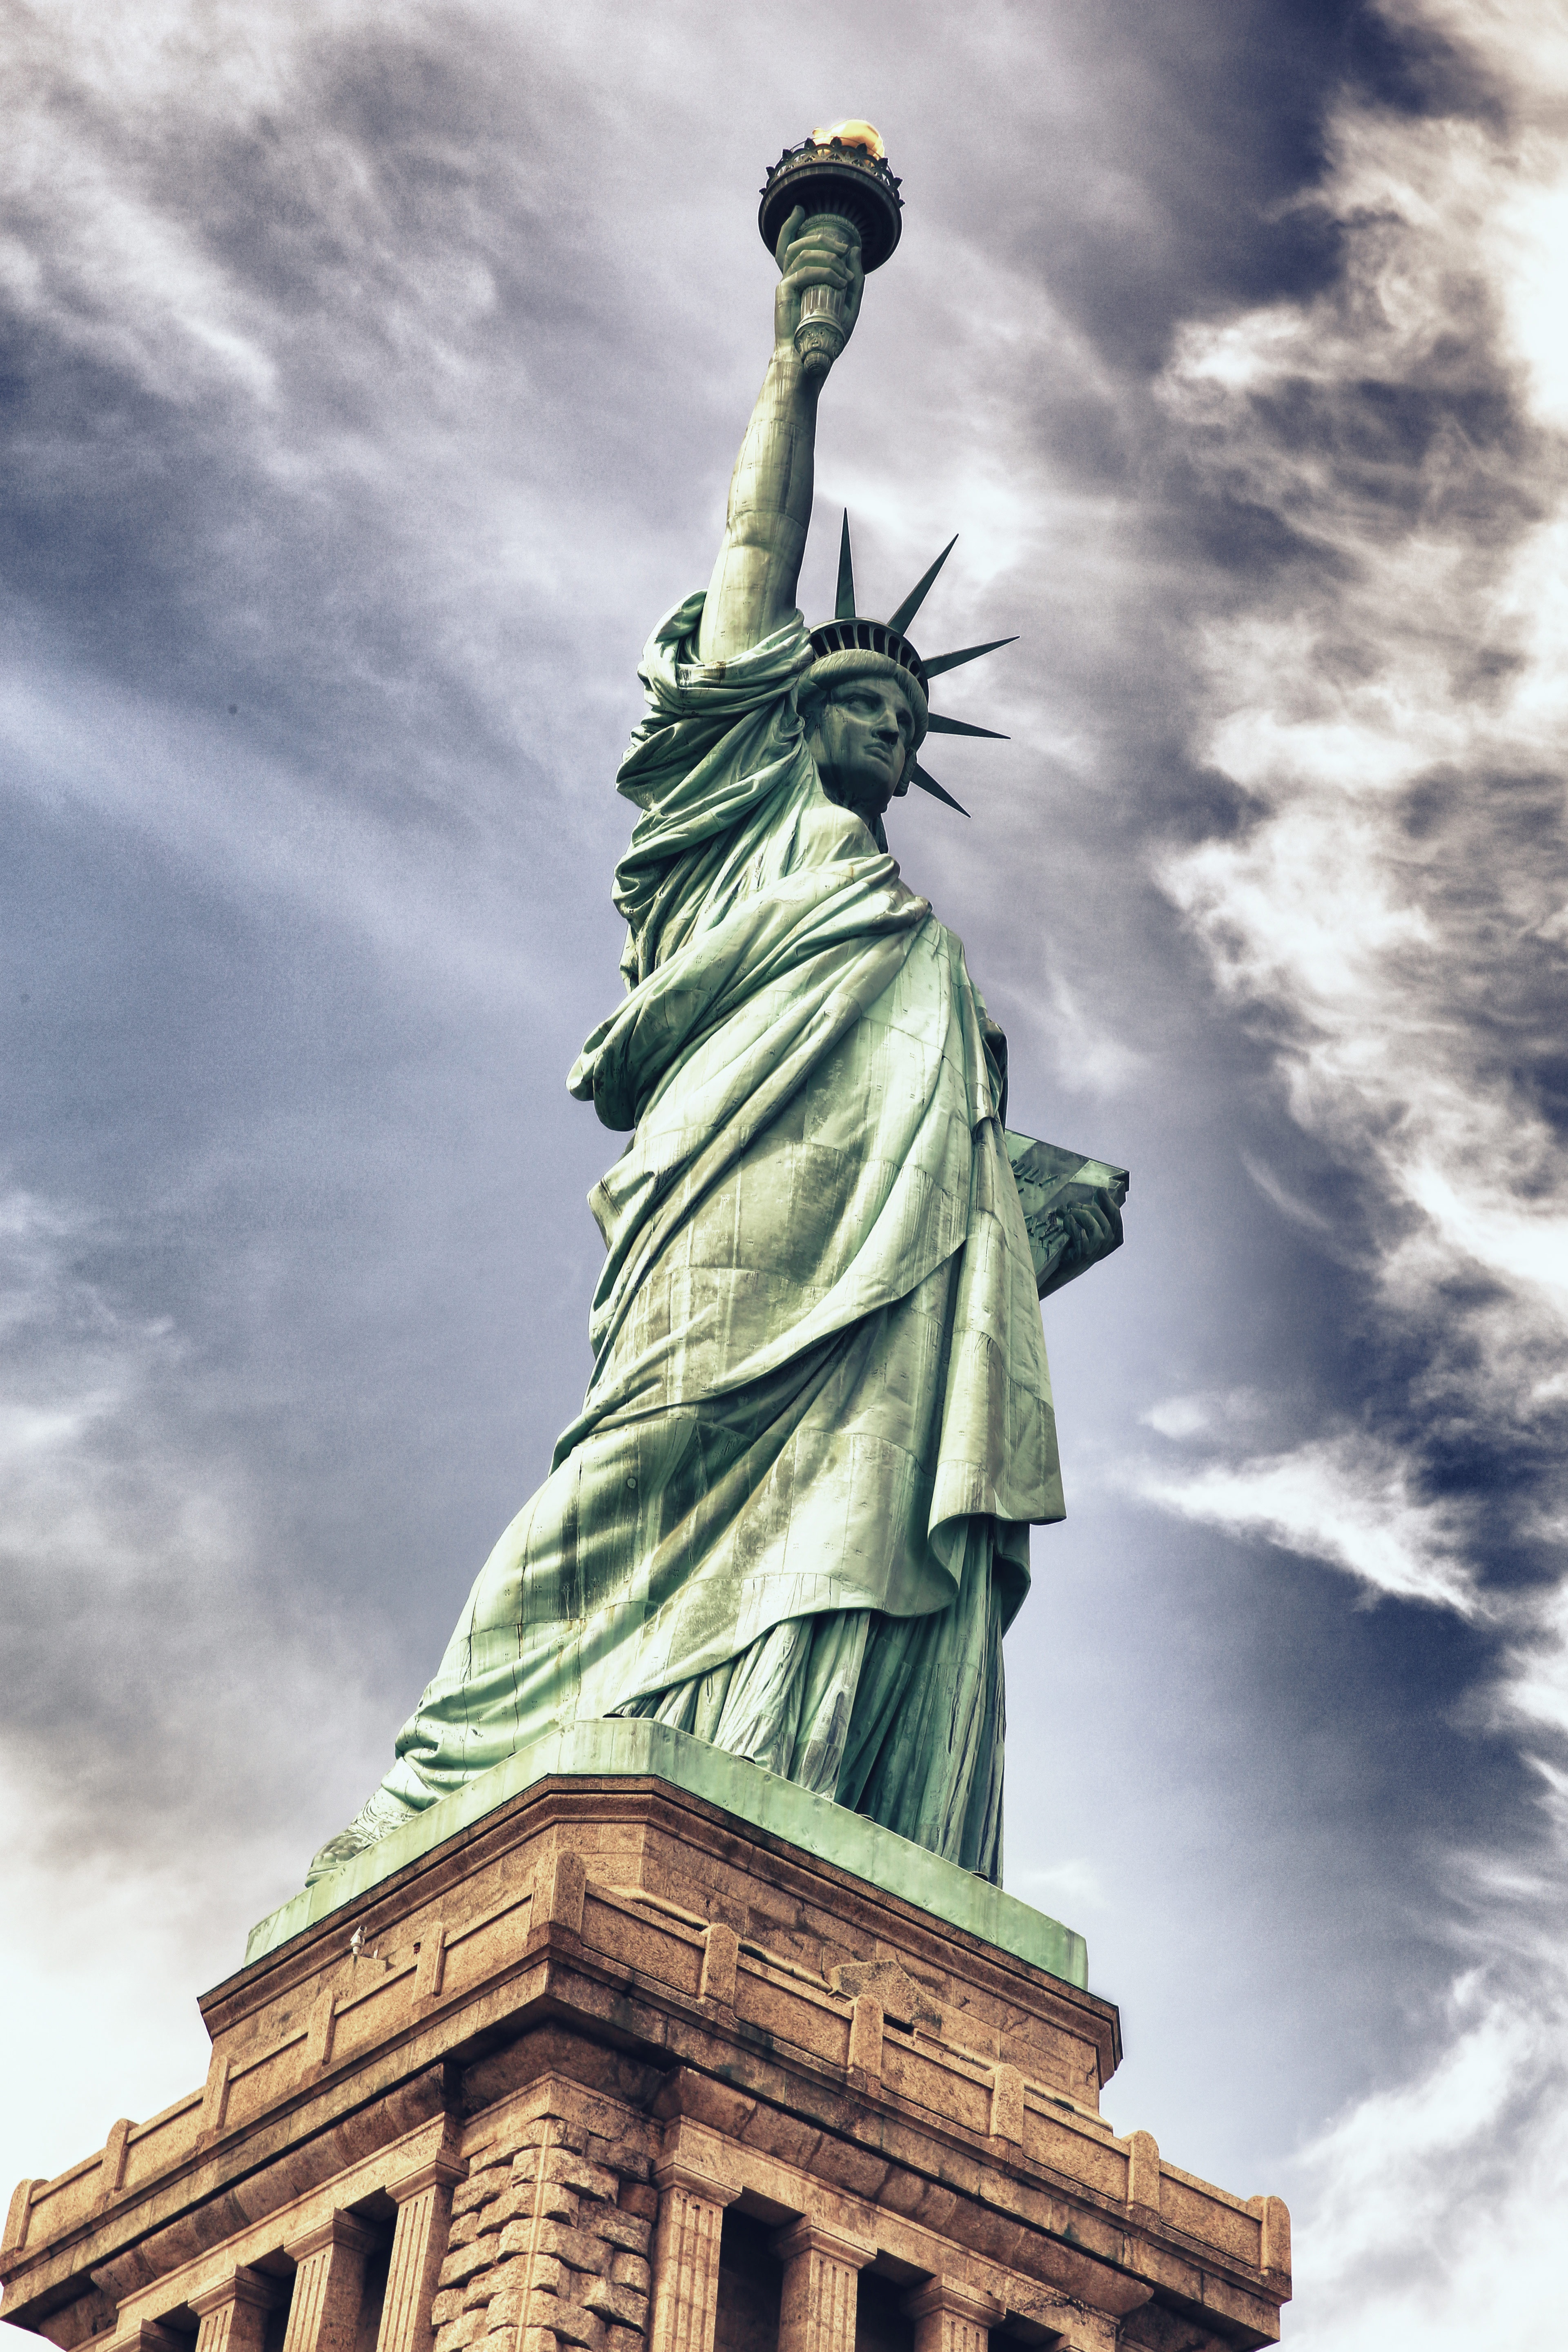
architecture, sky, new york, monument, statue, statue of liberty, landmark, freedom, artwork, sculpture, art, clouds, temple, spire, independence, ancient history